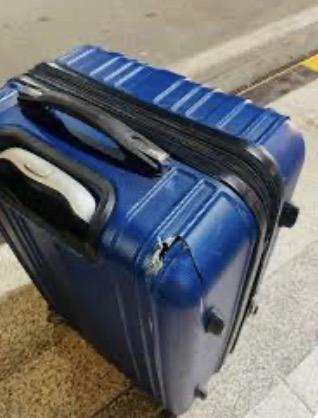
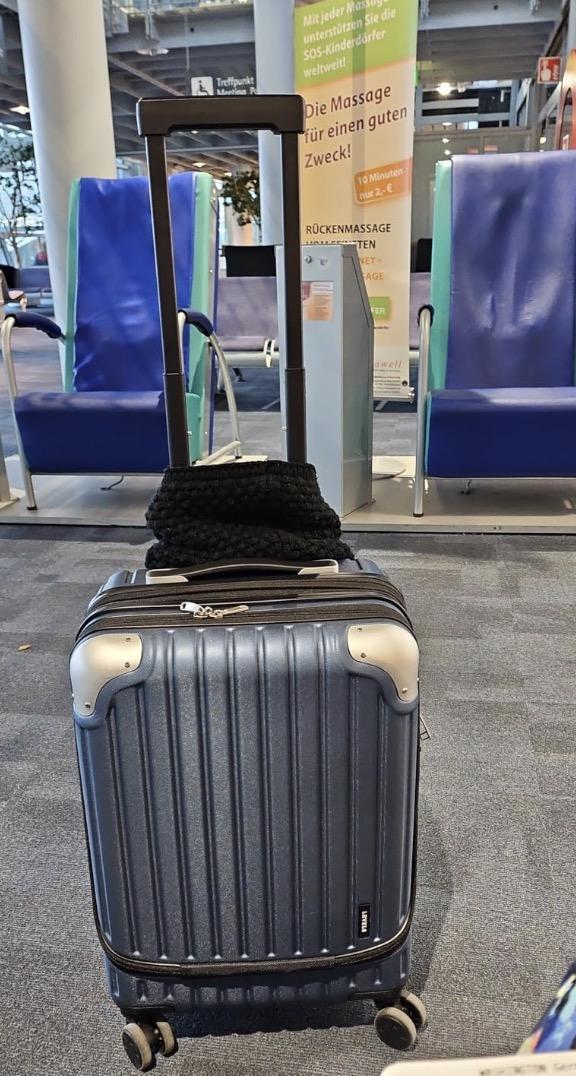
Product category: items_tea
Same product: no